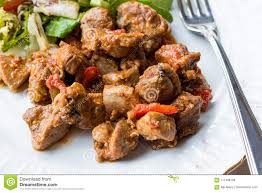
Yemek: et_sote